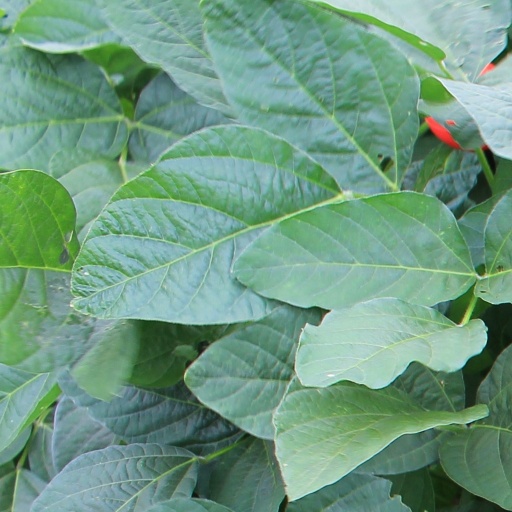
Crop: soybean